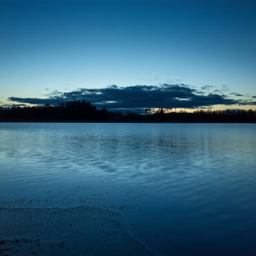
beautiful nature and landscape on blue dusk evening .